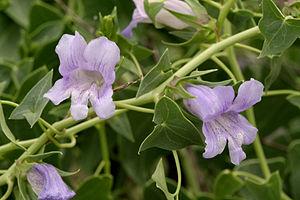
Epixiphium wislizeni est une plante de la famille des Scrophulariaceae selon la classification classique, ou des Plantaginaceae selon la classification APG III. Elle est originaire du sud-ouest des États-Unis et du nord du Mexique.